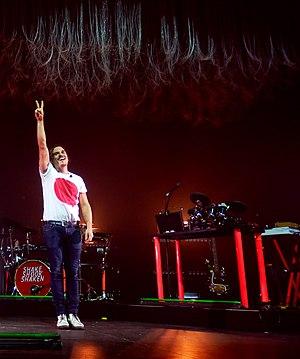
Dan Levy en concert à Rennes en 2015
Dan Levy, né le 14 juin 1976, est un auteur-compositeur-interprète multi-instrumentiste de musique français.